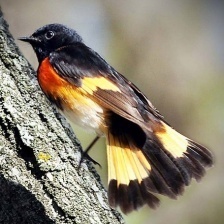
Species: AMERICAN REDSTART
Scientific name: SETOPHAGA RUTICILLA